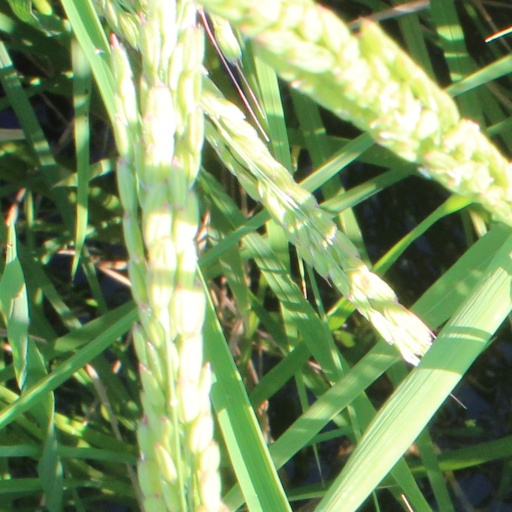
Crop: rice